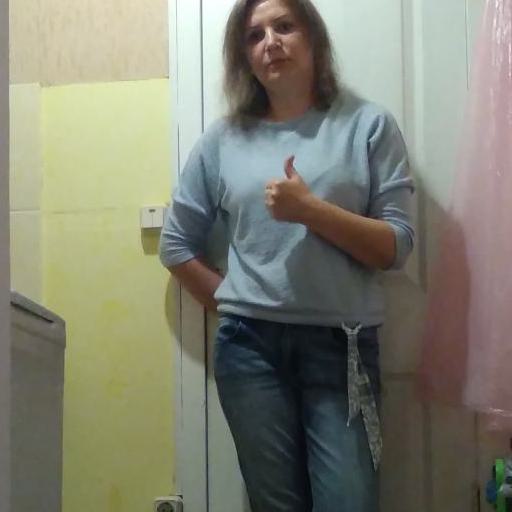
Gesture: like